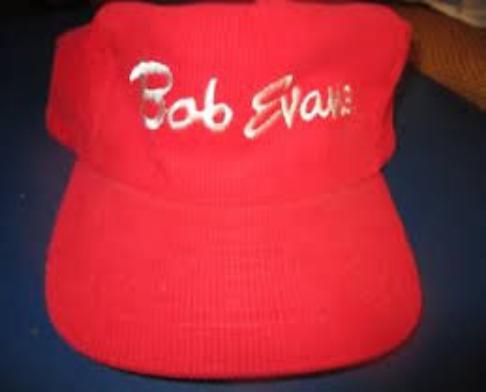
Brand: Bob Evans Restaurants
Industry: Clothes